Park ship

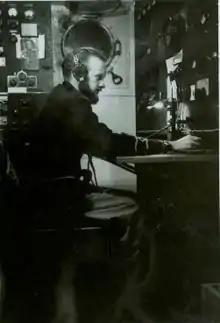
Park Ship Radio Room

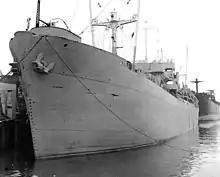
SS "Brentwood Bay Park" tanker ship in Victoria, Canada in 1945

Park ships were armed. There were merchant seamen gunners. Also many British and Canadian merchantmen carried naval gunners as Defensively equipped merchant ship (DEMS). The guns were operated by Royal Navy or Royal Artillery Maritime Regiment personnel with the civilian crews trained to aid in passing ammunition and loading. The American ships carried Naval Armed Guard gunners. Merchant seamen crewed the merchant ships of the British Merchant Navy which kept the United Kingdom supplied with raw materials, arms, ammunition, fuel, food and all of the necessities of a nation at war throughout World War II literally enabling the country to defend itself. In doing this they sustained a considerably greater casualty rate than almost every branch of the armed services and suffered great hardship. Seamen were aged from fourteen through to their late seventies.